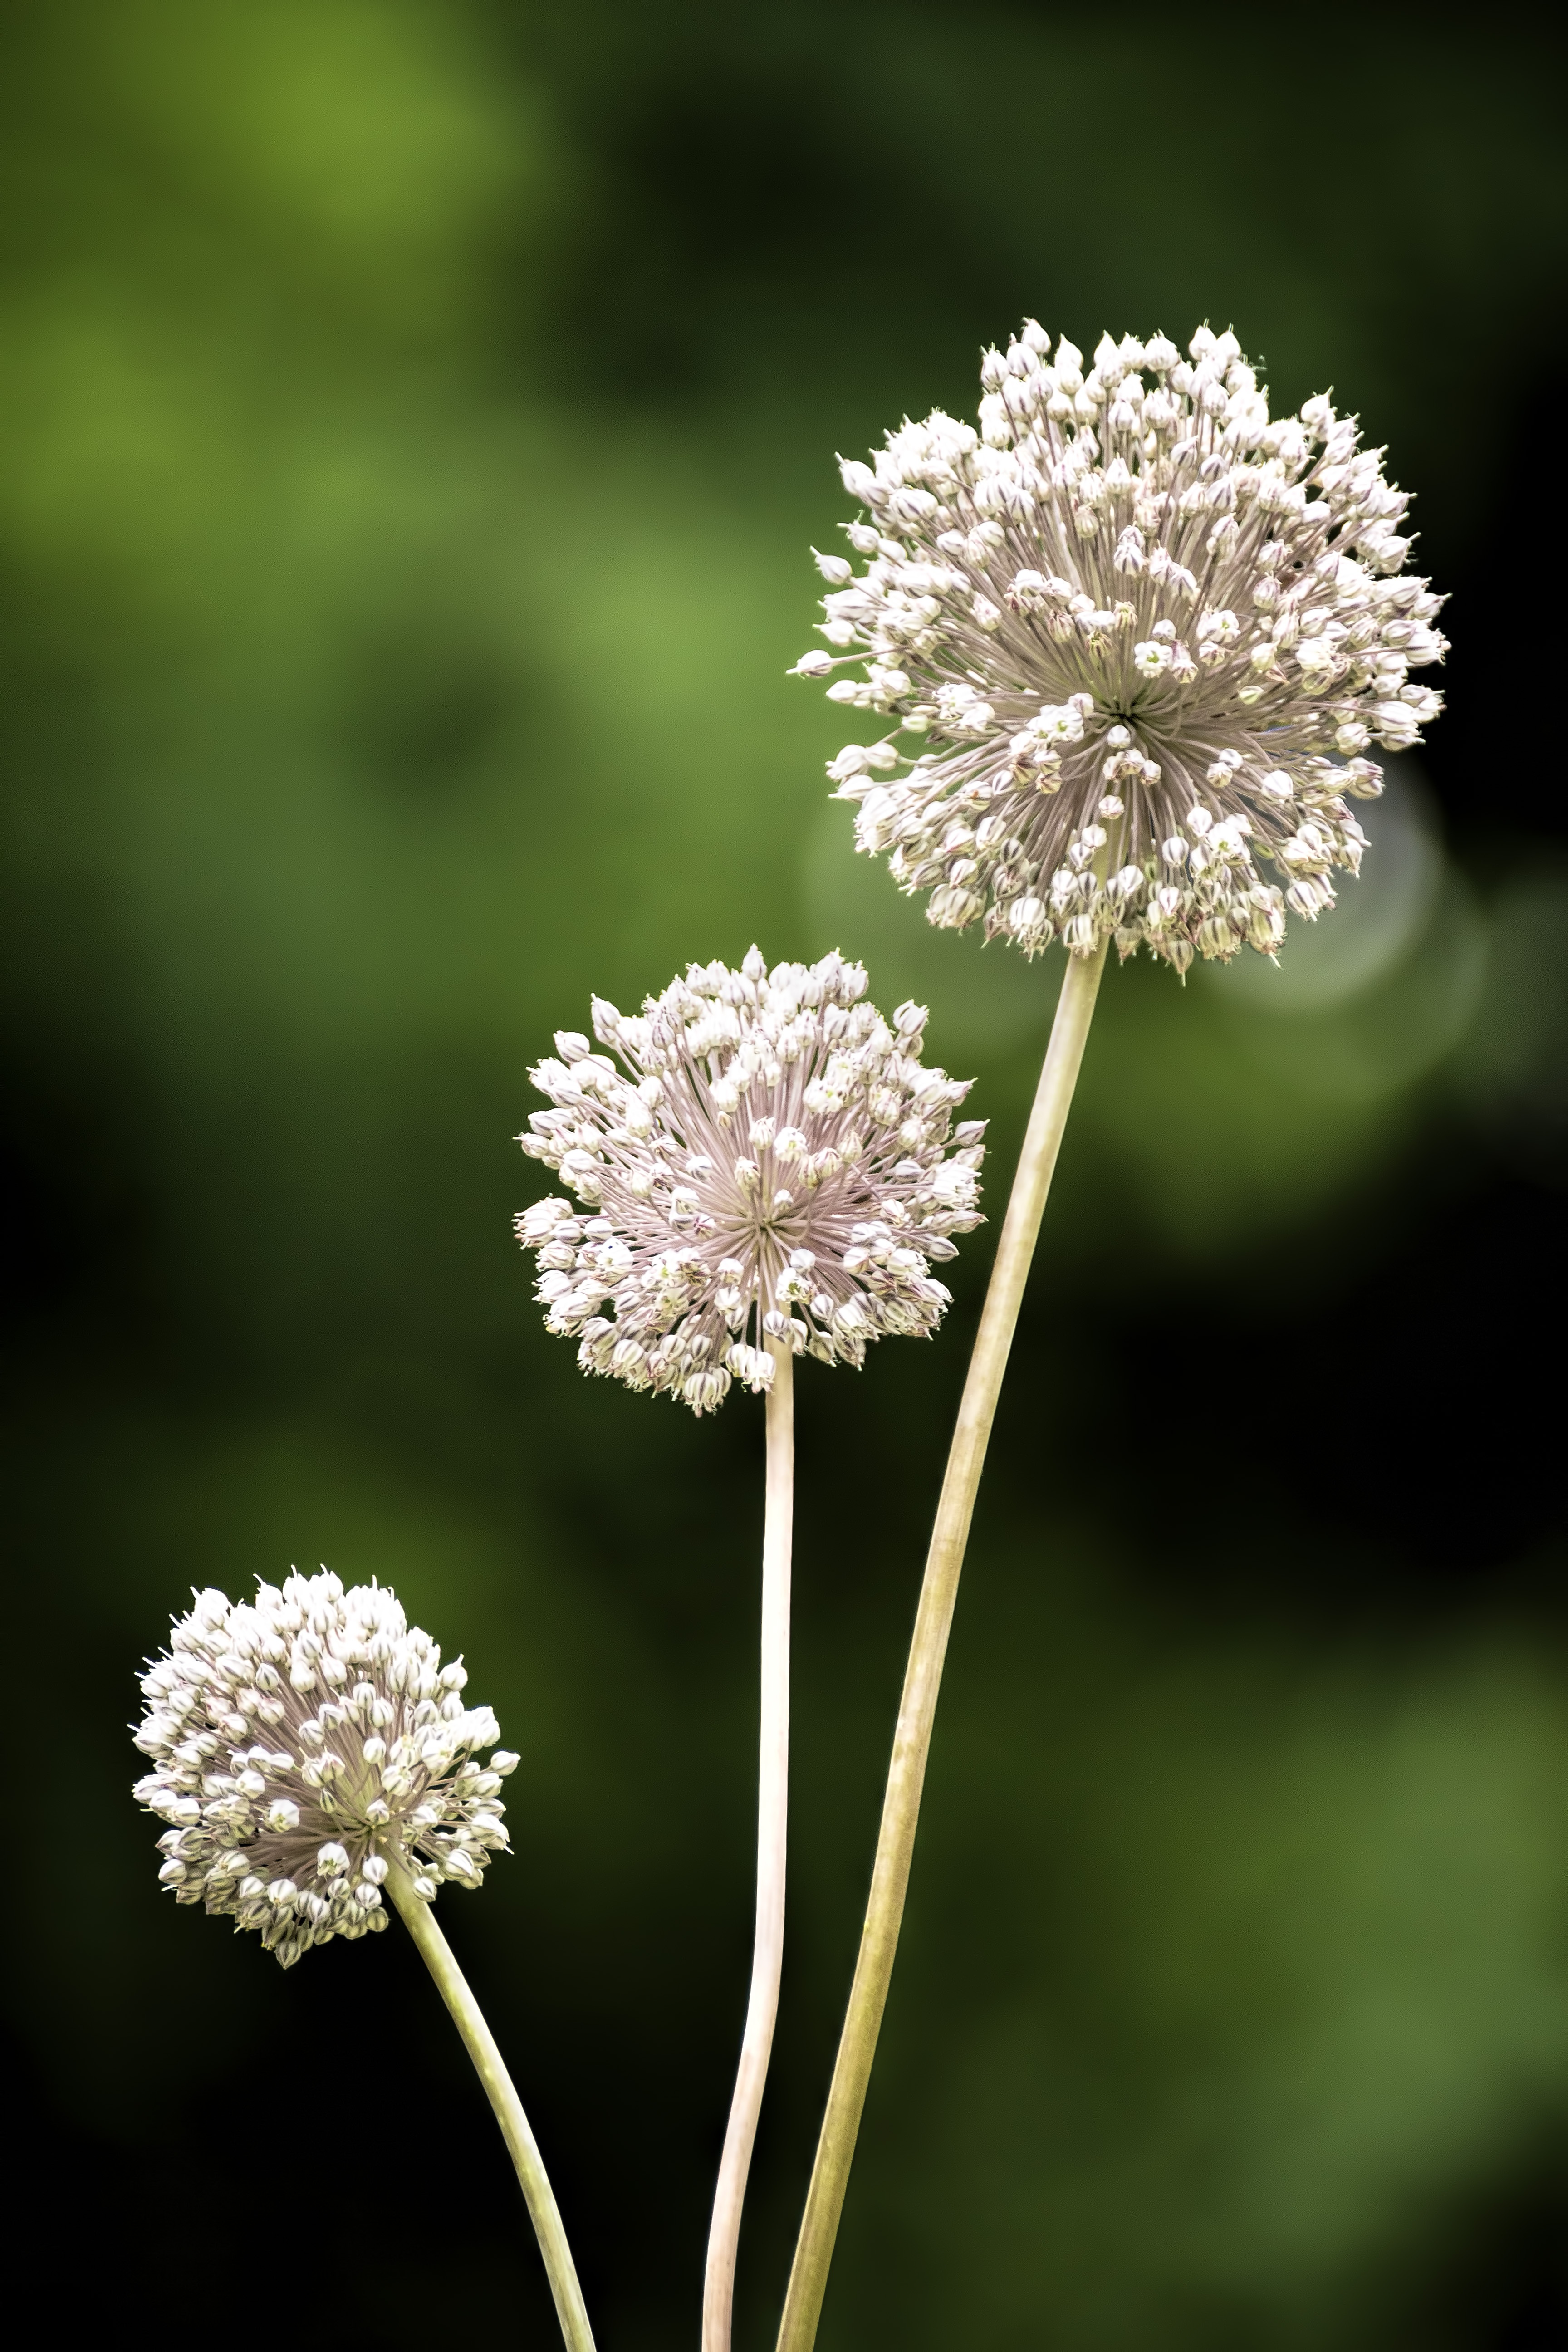
nature, blossom, plant, photography, flower, garlic, produce, botany, flora, wildflower, close up, macro photography, flowering plant, angelica, garlic flower, wild garlic, allium ampeloprasum, plant stem, land plant, onion genus, apiales, parsley family